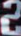
Number: 2